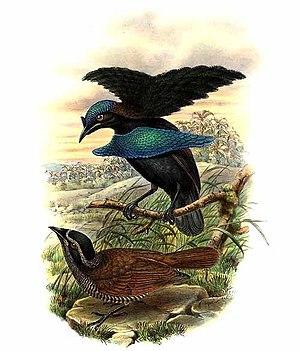
Lophorina est un genre de passereaux appartenant à la famille des Paradisaeidae. Il regroupe trois espèces de paradisiers.
L'emballement fisherien, appelé aussi théorie du runaway est un mécanisme de sélection sexuelle avancé pour la première fois par le biologiste britannique Ronald Aylmer Fisher en 1915 et développé en 1930 dans son livre The Genetical Theory of Natural Selection, pour rendre compte de l'évolution de caractères sexuels secondaires exagérés sous la pression sélective d'un choix du partenaire systématiquement orienté sur la valeur prise par ce caractère. Ce modèle apporte une explication à la sélection sexuelle de caractères qui manifestement n'augmentent pas la valeur sélective de survie, à partir d'un feedback positif, un mécanisme d'« emballement ».